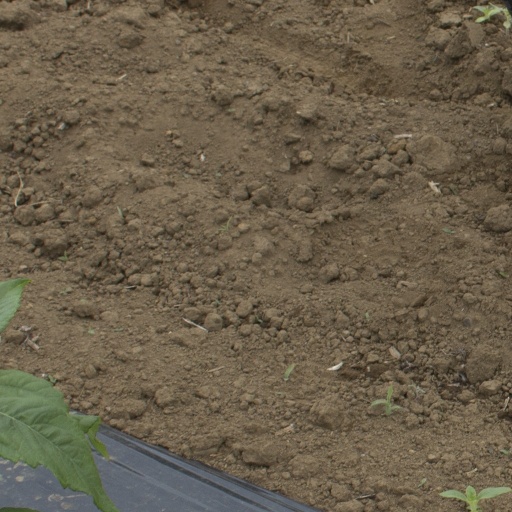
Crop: Jerusalem artichoke